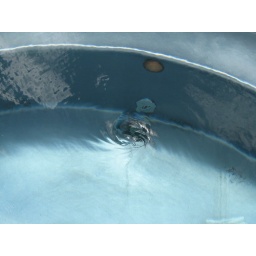
Saw this in the hot tub on the roof of my hotel.